Tagus Basin

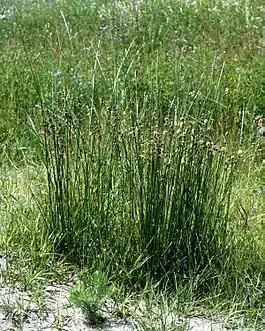
"Scirpus holoschoenus."

This zone includes from the city of Toledo to the Valdecañas reservoir, here the Tagus is regulated practically continuously from the Villacañas reservoir to Alcántara, near the border with Portugal. In this area there is a biogeographical change (entering the Portuguese-Extremeño domain) and lithological change, with metamorphic and plutonic substrates dominating, alternating with some sedimentary substrates, which give the soil an acid or neutral character.